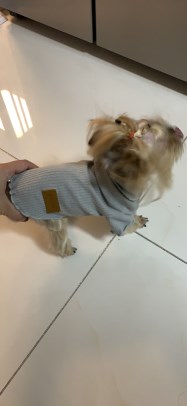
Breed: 340-n000120-Yorkshire_terrier